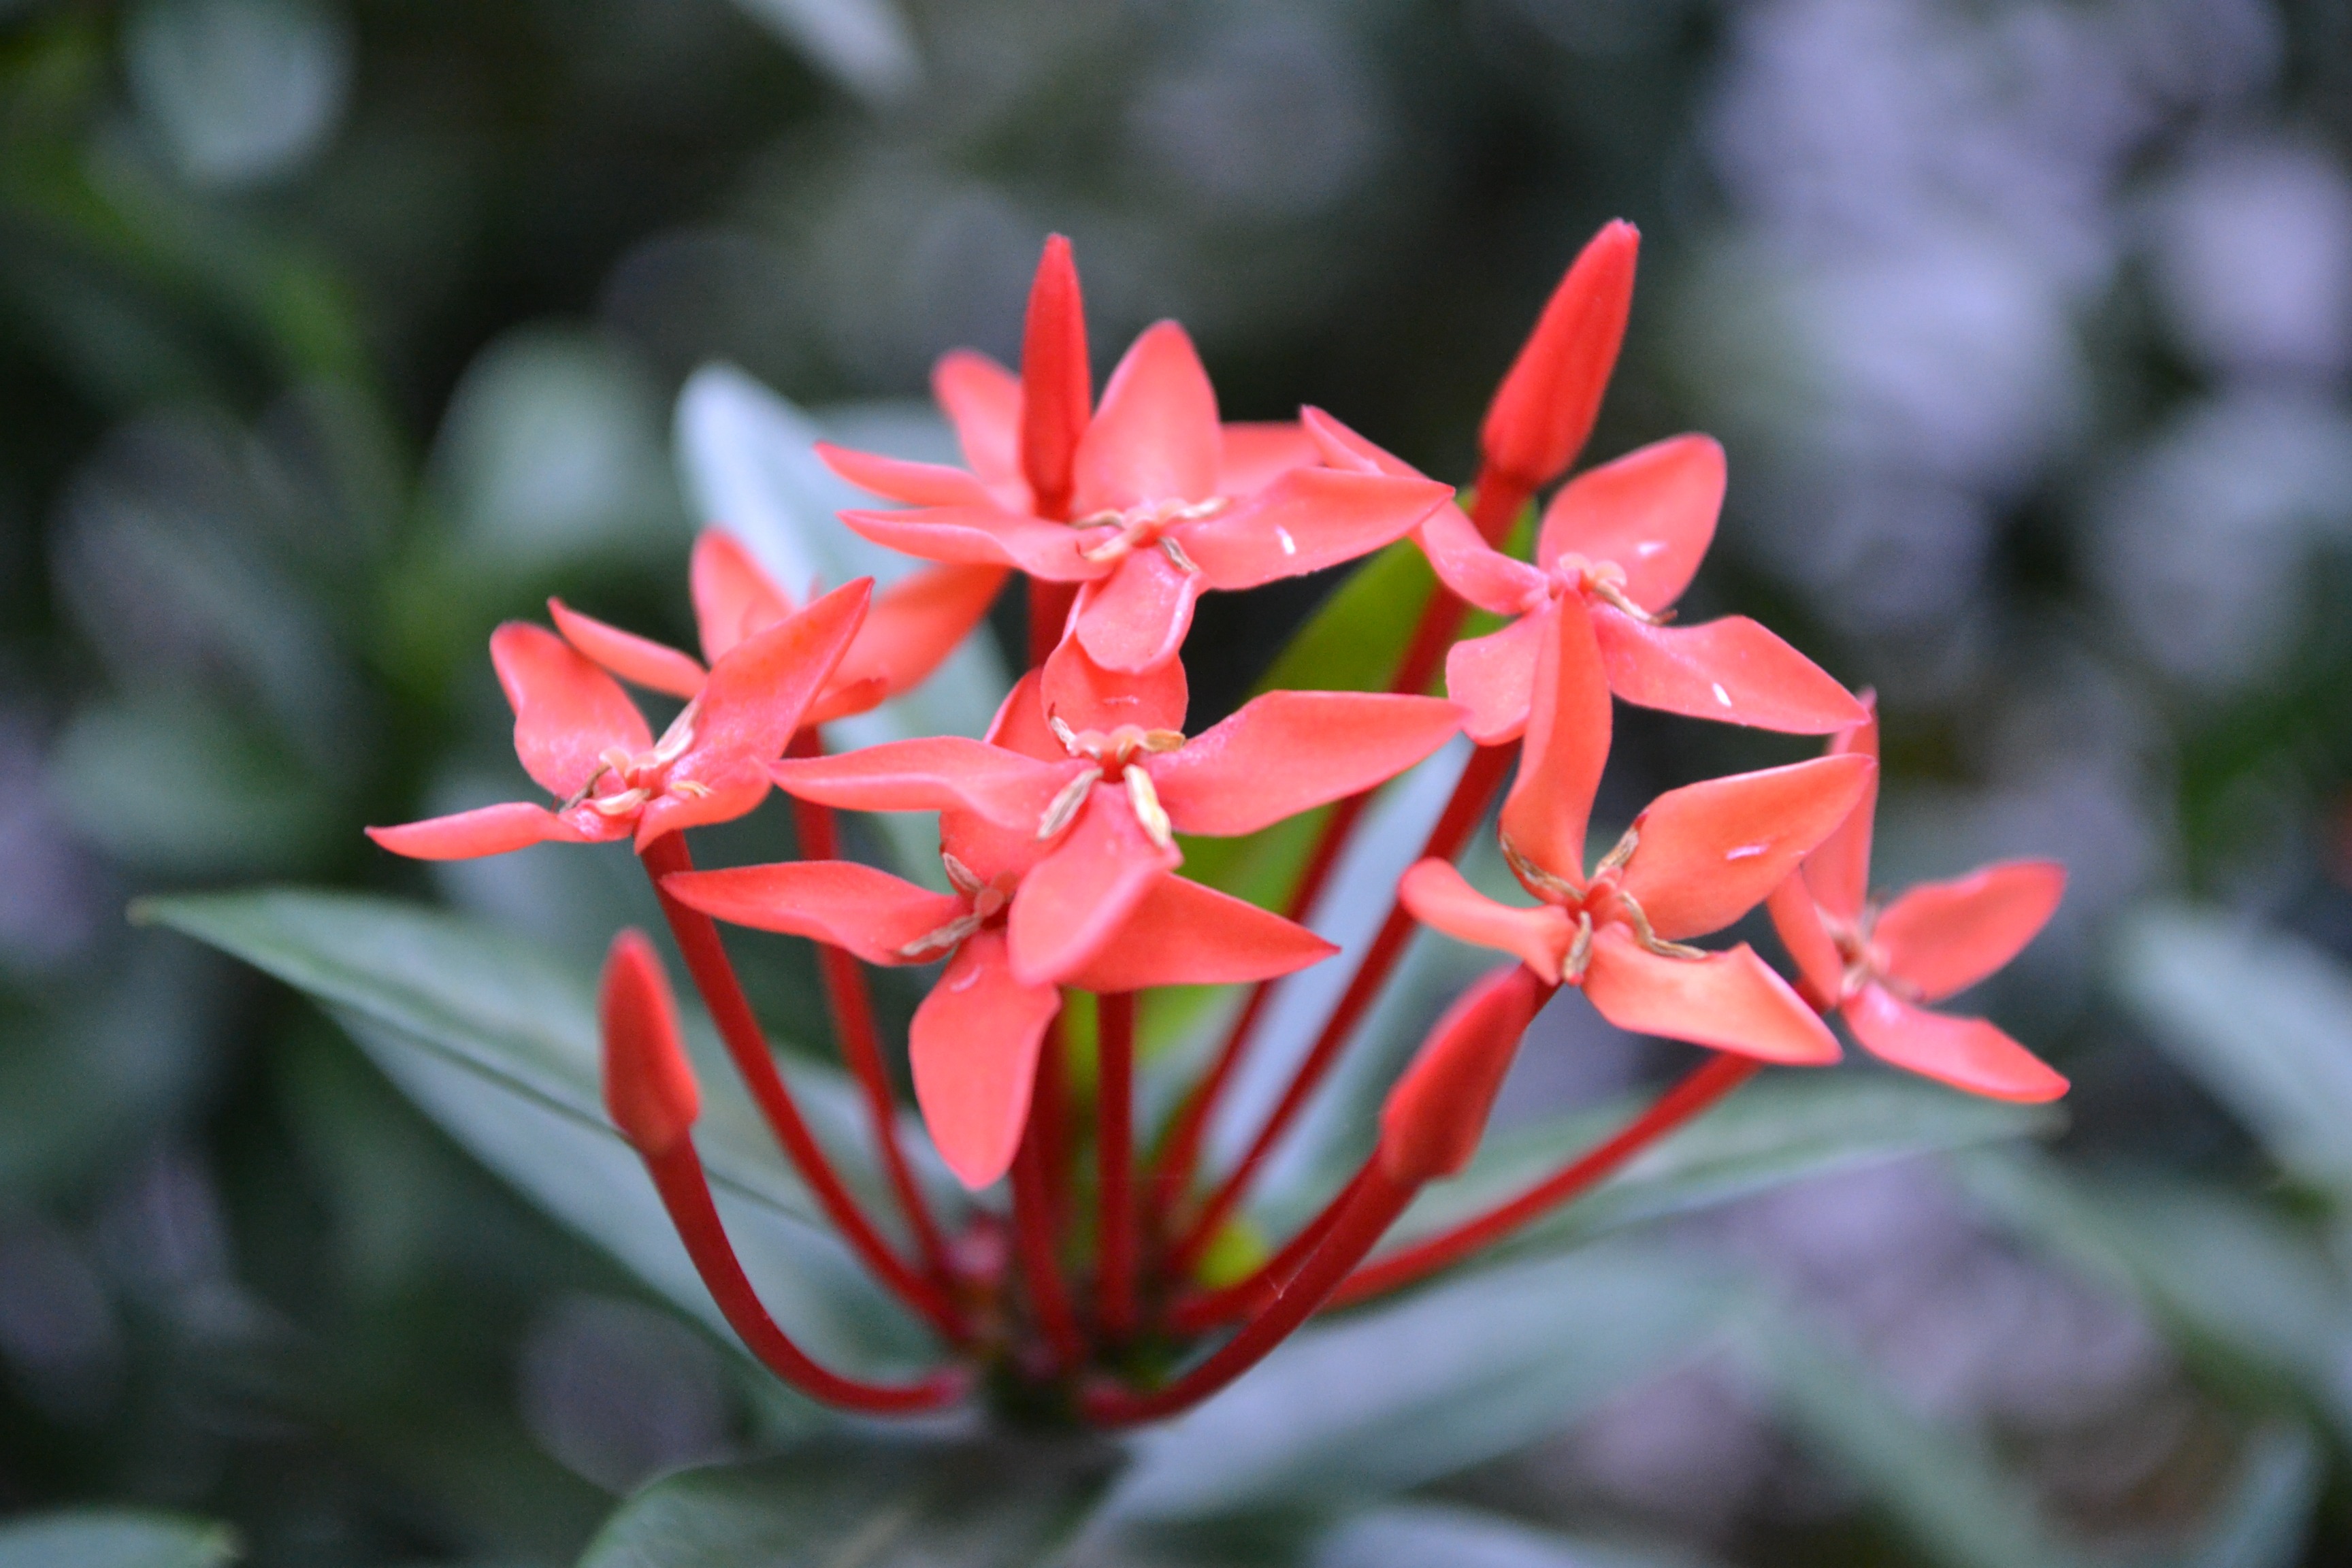
nature, plant, leaf, flower, petal, wild, red, botany, flora, wild flower, wildflower, red flower, leaves, petals, shrub, sri lanka, macro photography, green leaves, flowering plant, small flower, tiny flower, land plant, mawanella, kanakambaram, santan, kanakambaram flower, red santan